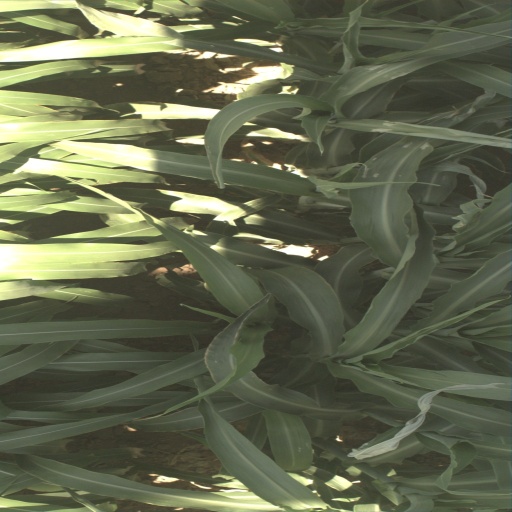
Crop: sorghum